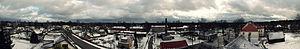
Vue panoramique hivernale d'Antsla (Estonie). Русский: Панорамный вид на город Антсла, Эстония.
Antsla est une ville estonienne située dans le sud du pays, dans la région du Võrumaa, située à 27 km de Võru. Elle a 1585 habitants. Antsla a acquis le statut de ville en 1938 et elle est le centre administratif de la Commune de Antsla.
La commune d'Antsla est une commune rurale du Võrumaa en Estonie. Elle s'étend sur 270,79 km² et sa population s'élève à 3 525 habitants. Le centre administratif est la ville de ville de Antsla.